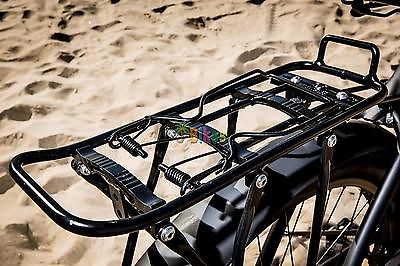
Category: bicycle